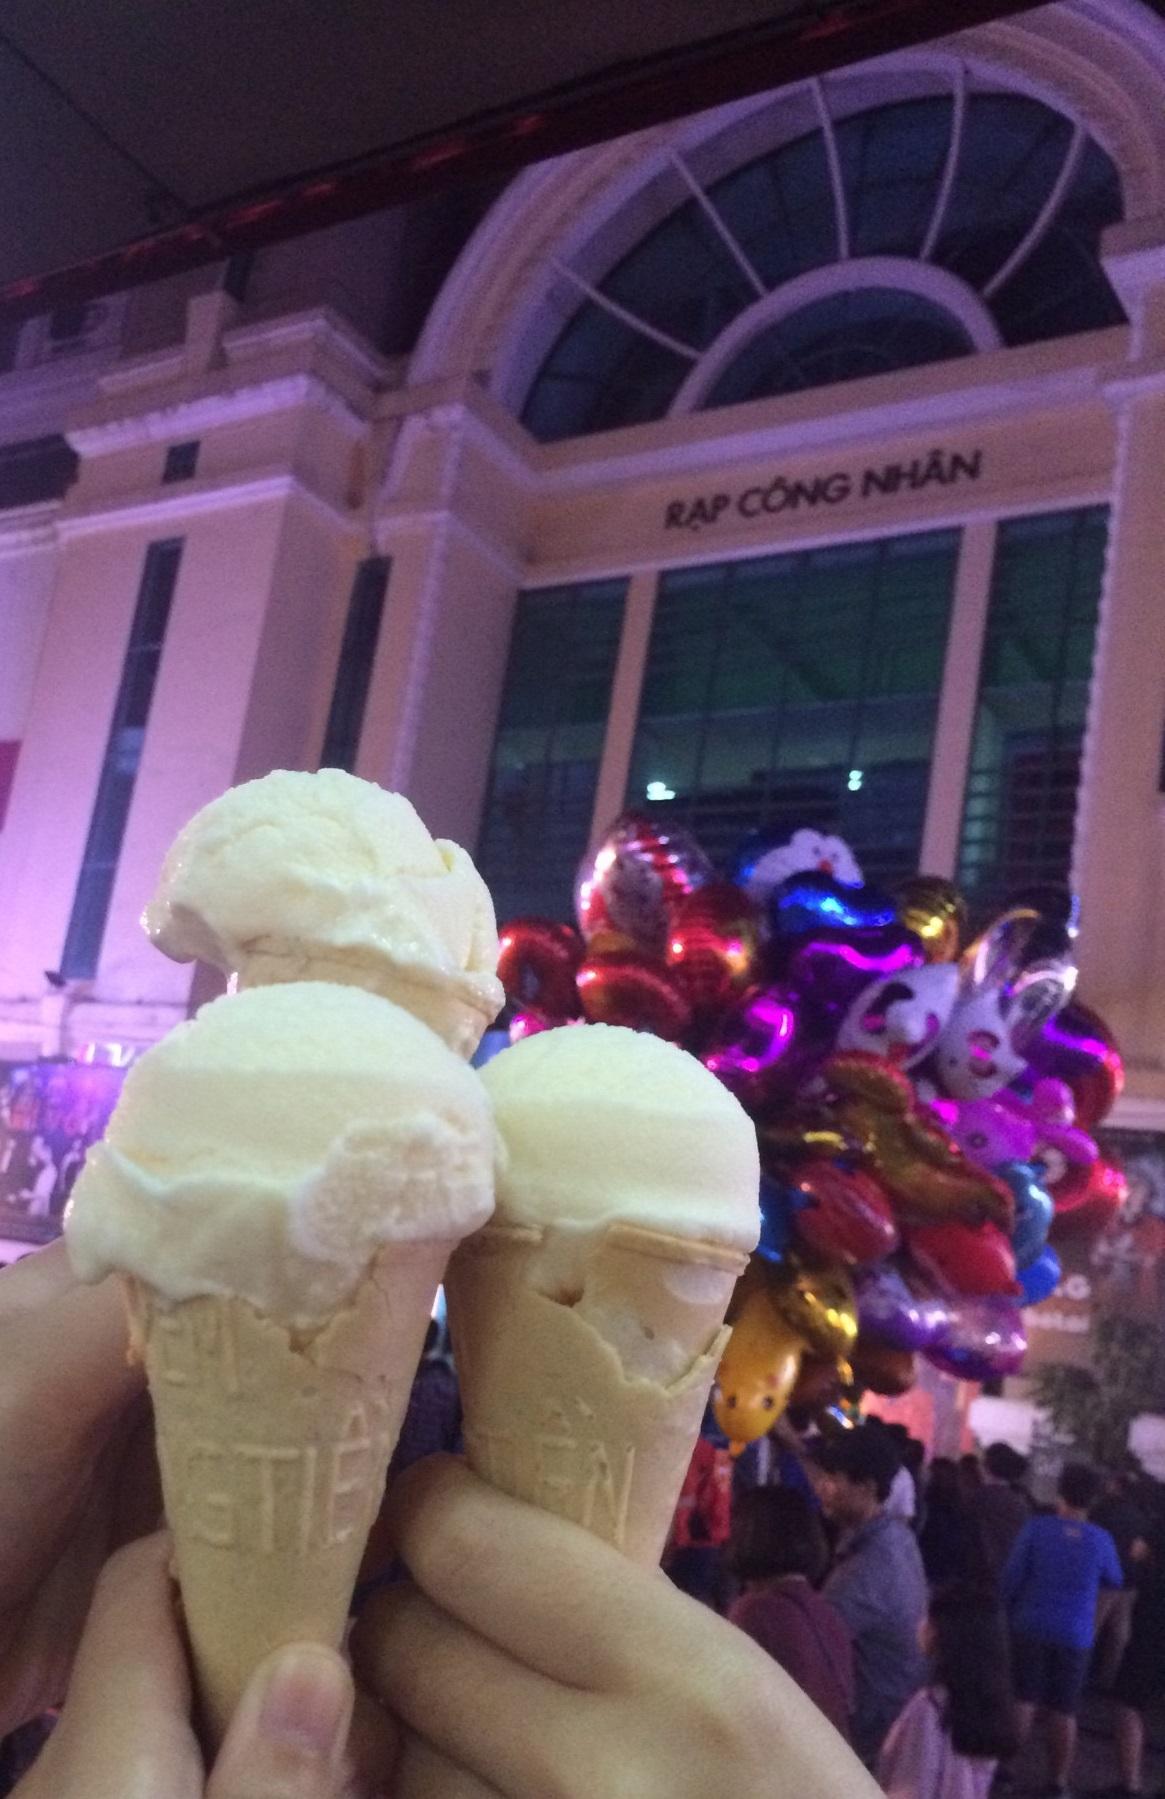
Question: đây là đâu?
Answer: đây là rạp công nhân